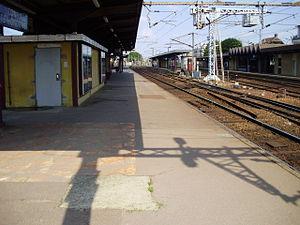
Gare de Conflans-Sainte-Honorine, Yvelines, France (vue vers Paris depuis le quai de la voie 2 ... pour Paris)